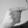
ASL letter: G